Svino

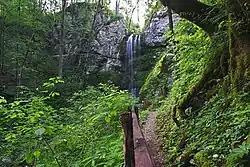
Svino Falls

Svino stands on a terrace above the Idrija River. Svino Falls is located about northeast of the village center on a small tributary of the Idrija River.